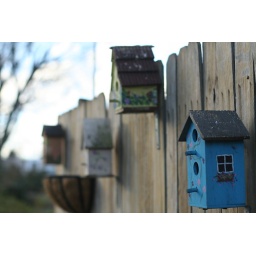
The hand-painted birdhouses on the wooden fence behind a house in Annandale, VA. February 10, 2008; 5:00pm.